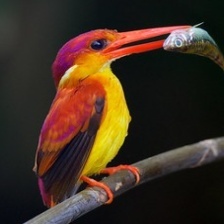
Species: RUFOUS KINGFISHER
Scientific name: CHLOROCERYLE INDA